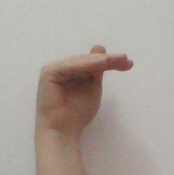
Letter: khaa